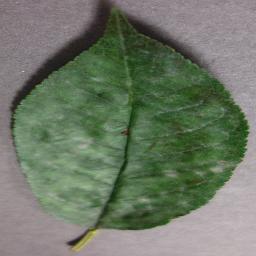
Label: Cherry___Powdery_mildew